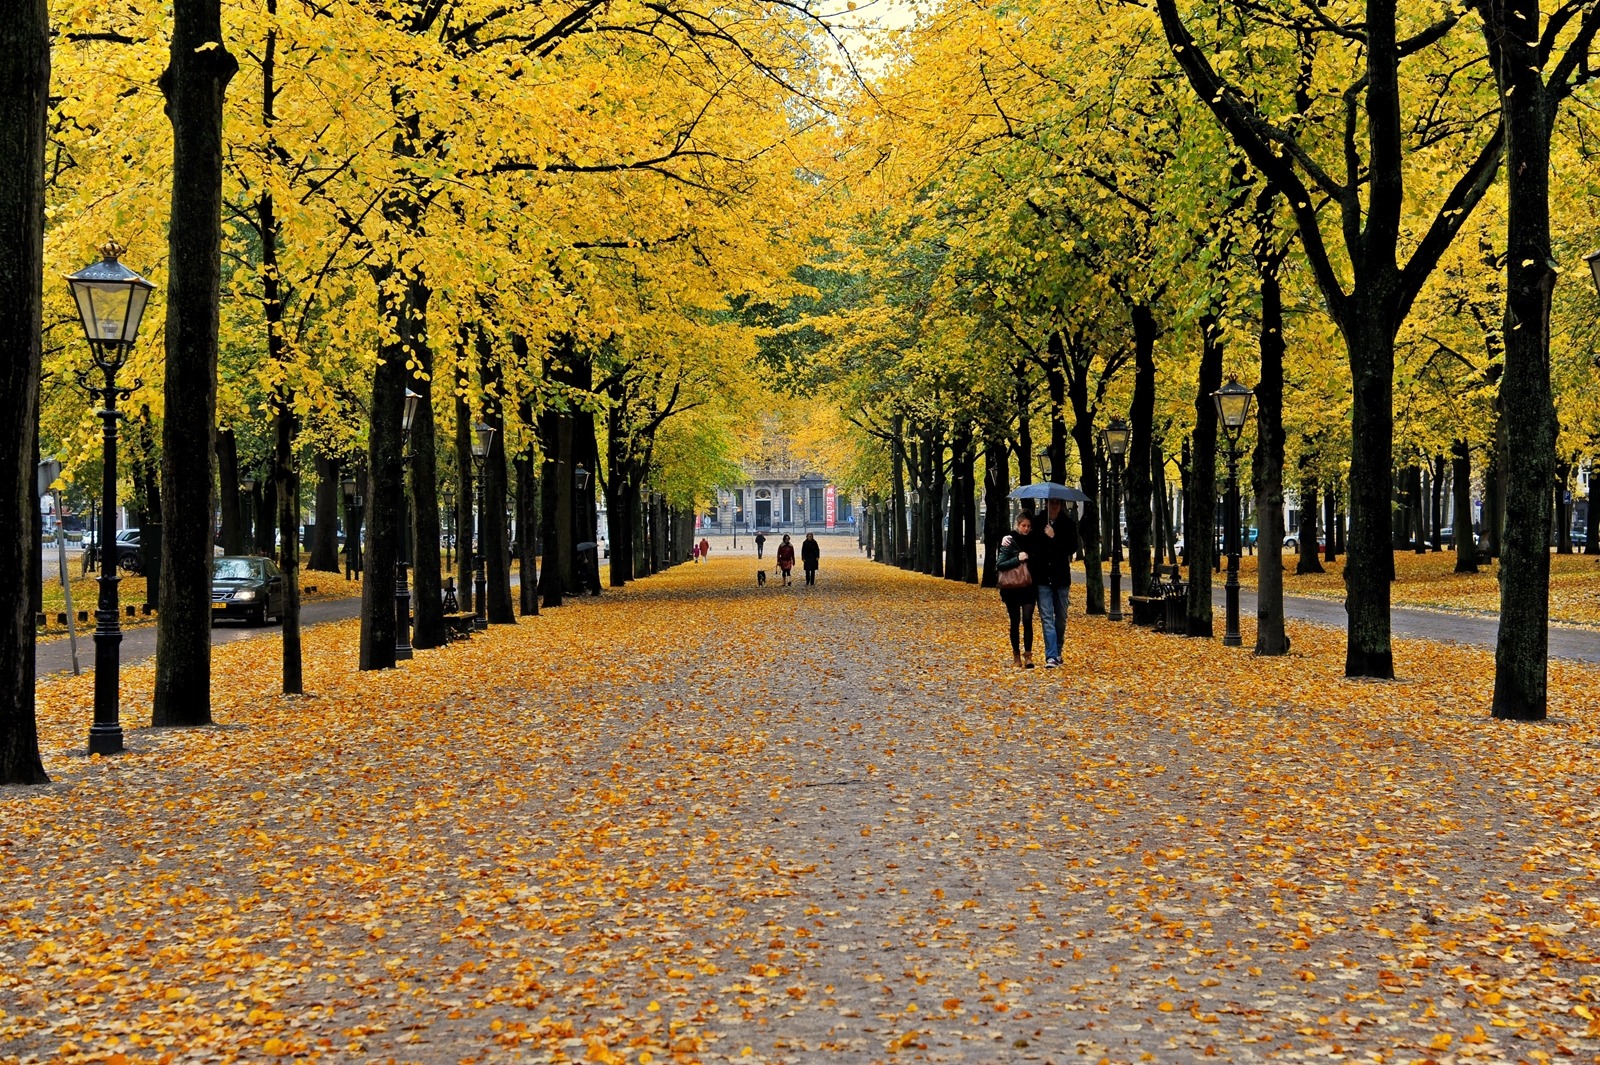
tree, nature, winter, plant, sunlight, morning, leaf, evening, color, autumn, season, woodland, maidenhair tree, autumn tree, woody plant